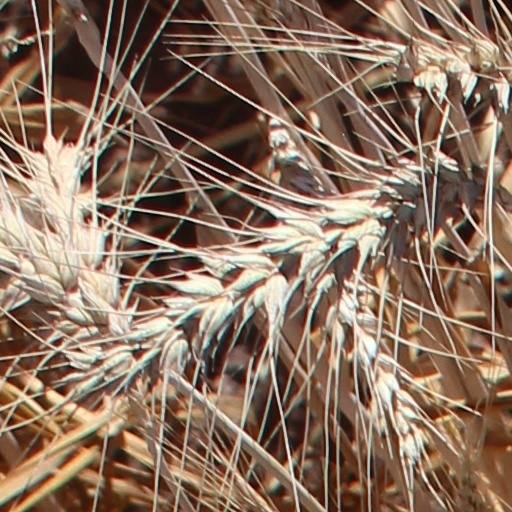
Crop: wheat